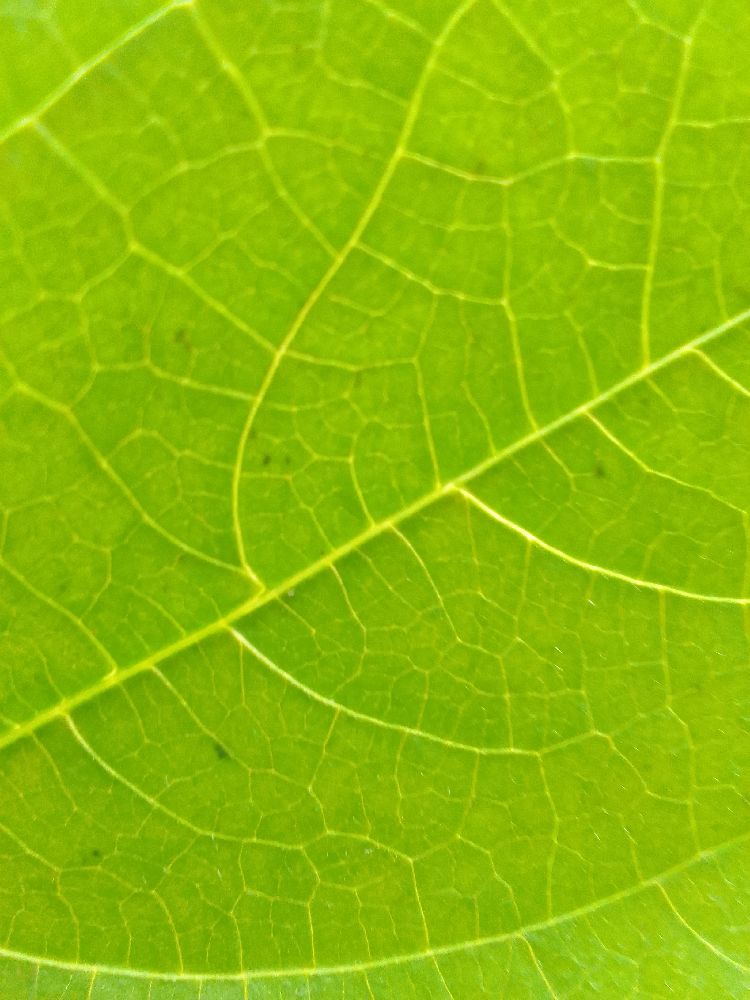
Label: healthy